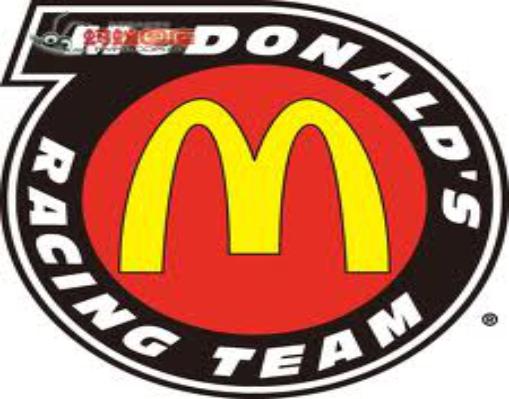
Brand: mcdonalds
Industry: Food